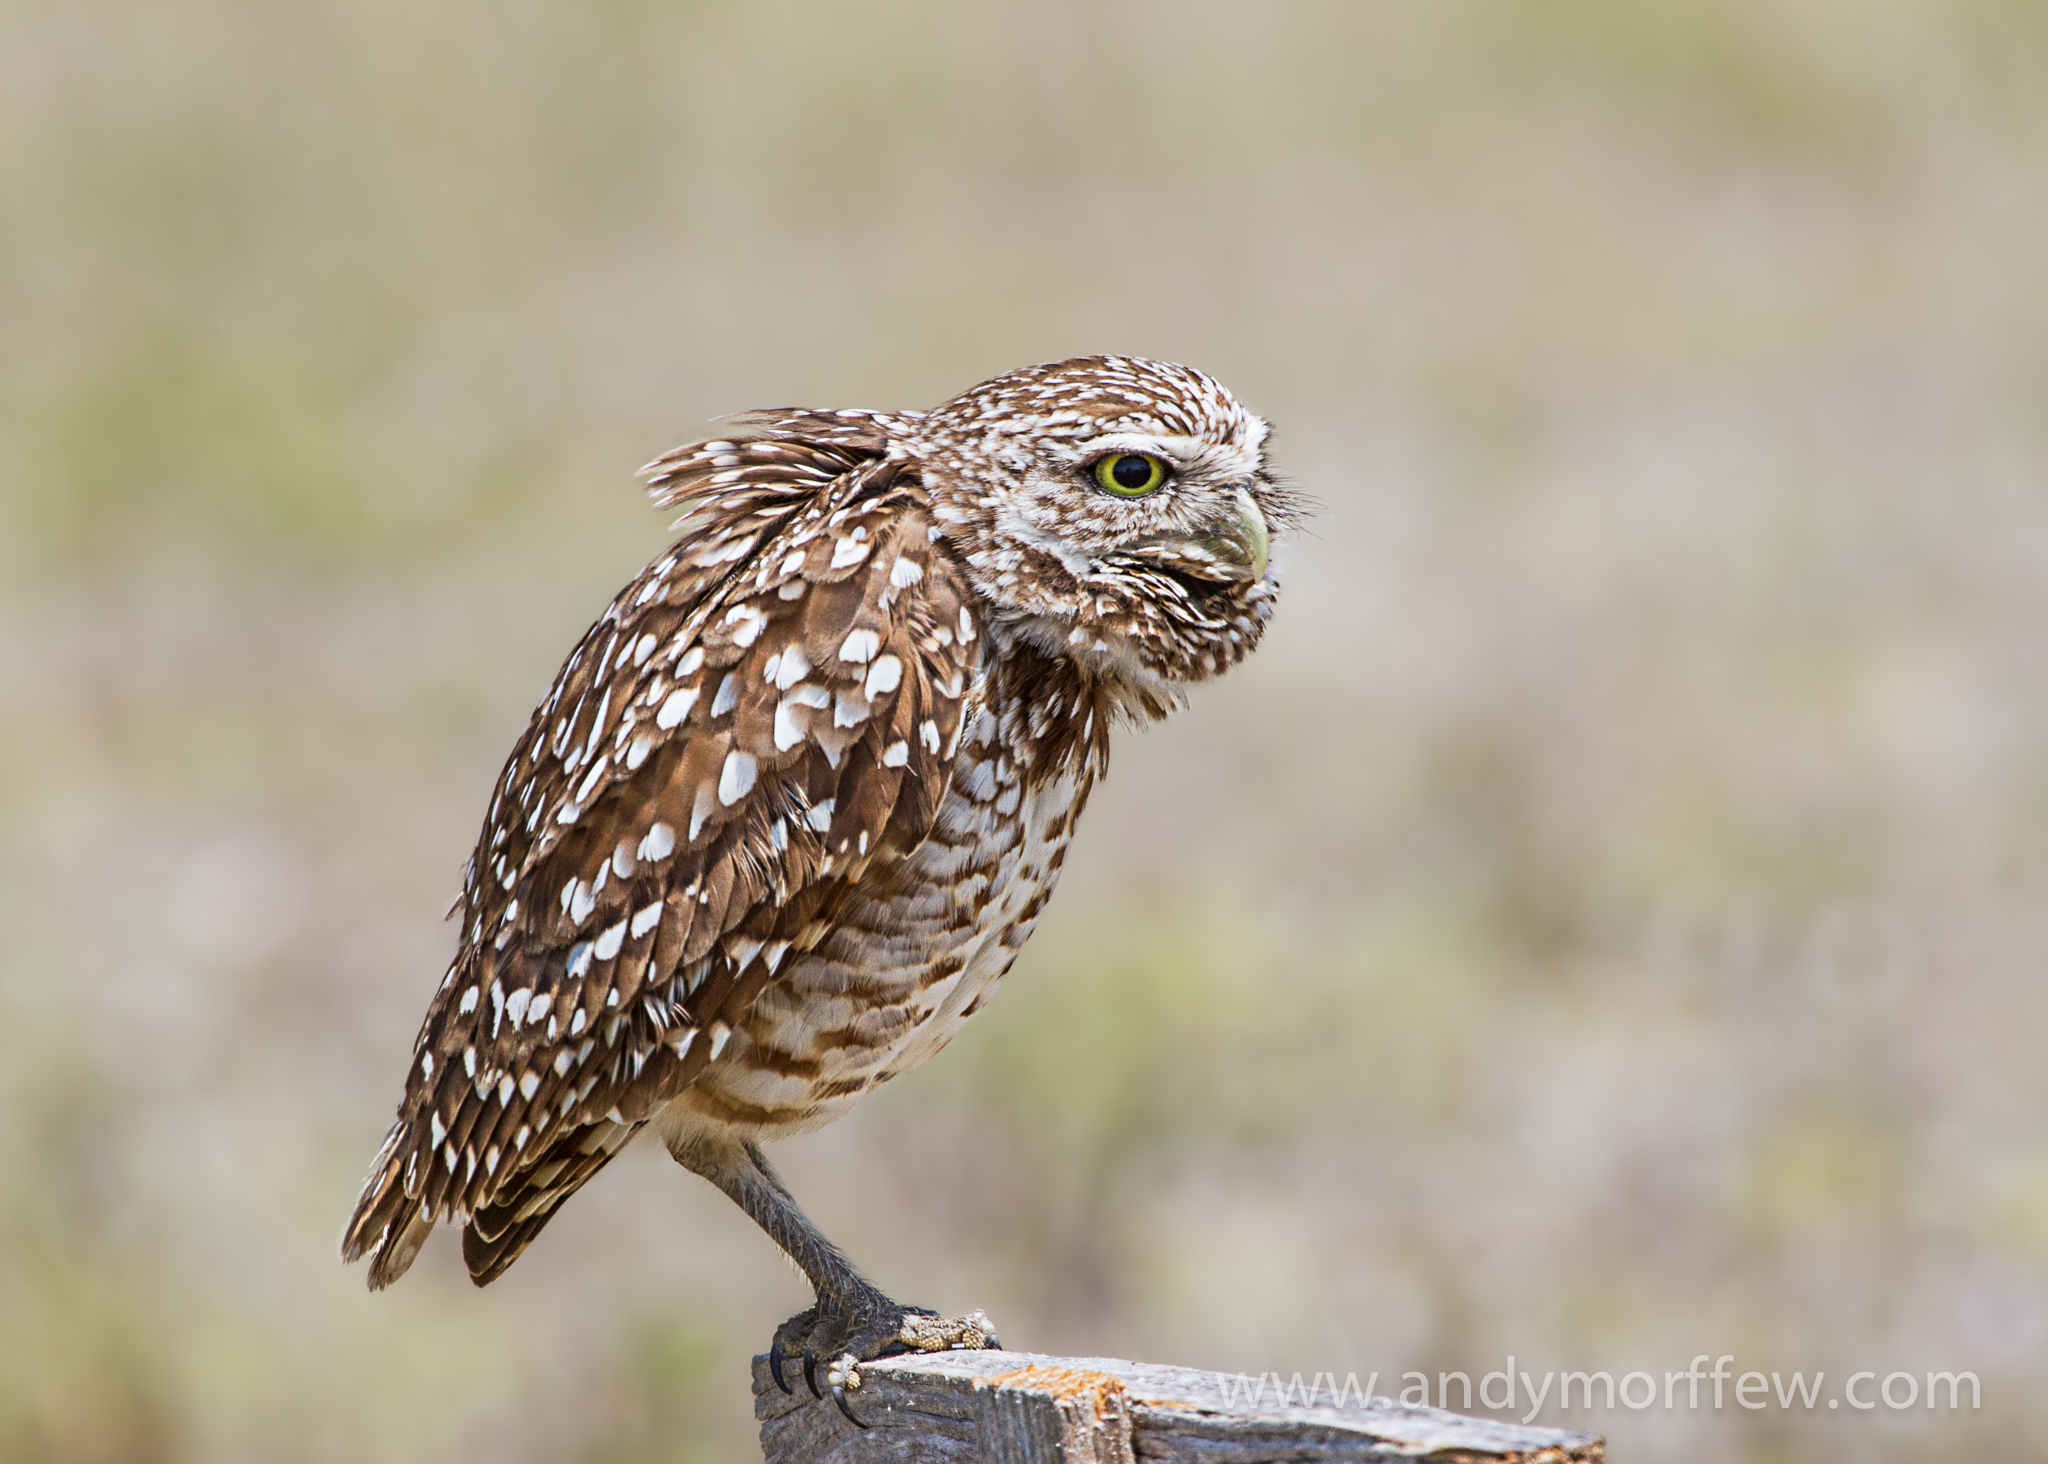
bird, wing, wildlife, beak, hawk, owl, fauna, bird of prey, close up, vertebrate, falcon, florida, buzzard, andymorffew, morffew, marcoisland, burrowingowl, pullingfaces, accipitriformes